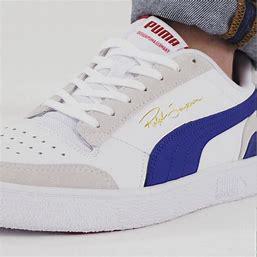
Brand: Puma
Model: Ralph Sampson Lo